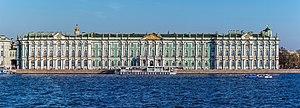
Le Palais d'Hiver à Saint-Pétersbourg, en Russie, était, de 1732 à 1917, la résidence officielle des monarques russes. Aujourd'hui, le palais restauré fait partie d'un ensemble de bâtiments abritant le musée de l'Ermitage. Situé entre le quai du Palais et la place du Palais, adjacent au site du Palais d'Hiver original de Pierre le Grand, le Palais d'Hiver actuel et quatrième a été construit et modifié presque continuellement entre la fin des années 1730 et 1837, quand il fut sévèrement endommagé par un incendie et immédiatement reconstruit. La prise d'assaut du palais en 1917, telle que représentée dans les peintures soviétiques et le film d'Eisenstein en 1927, sont devenus un symbole de la révolution russe.